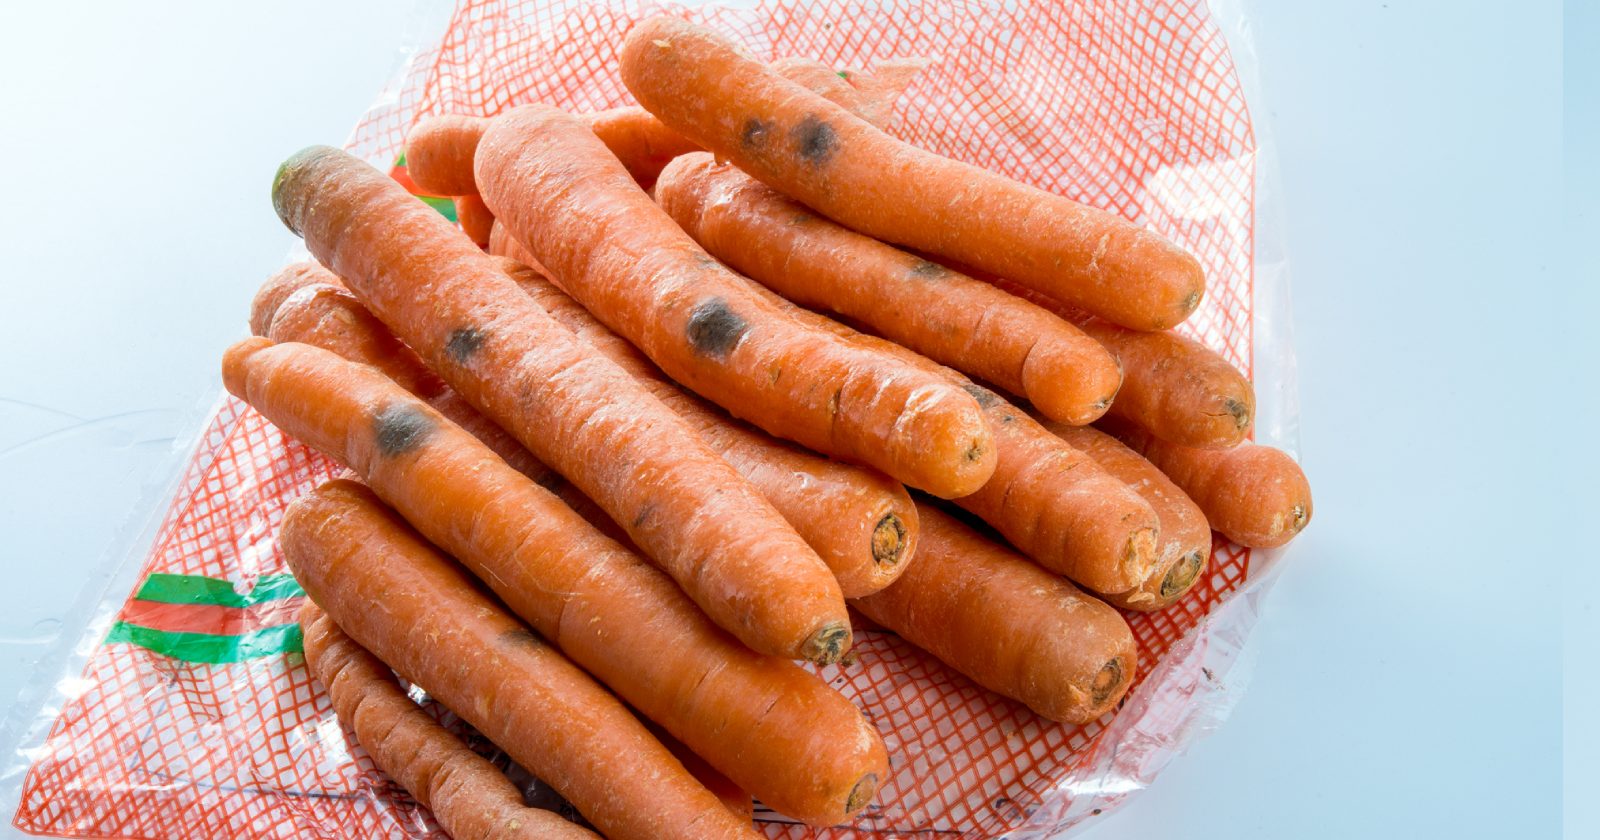
Plant: Carrot
Disease: carrot cavity spot